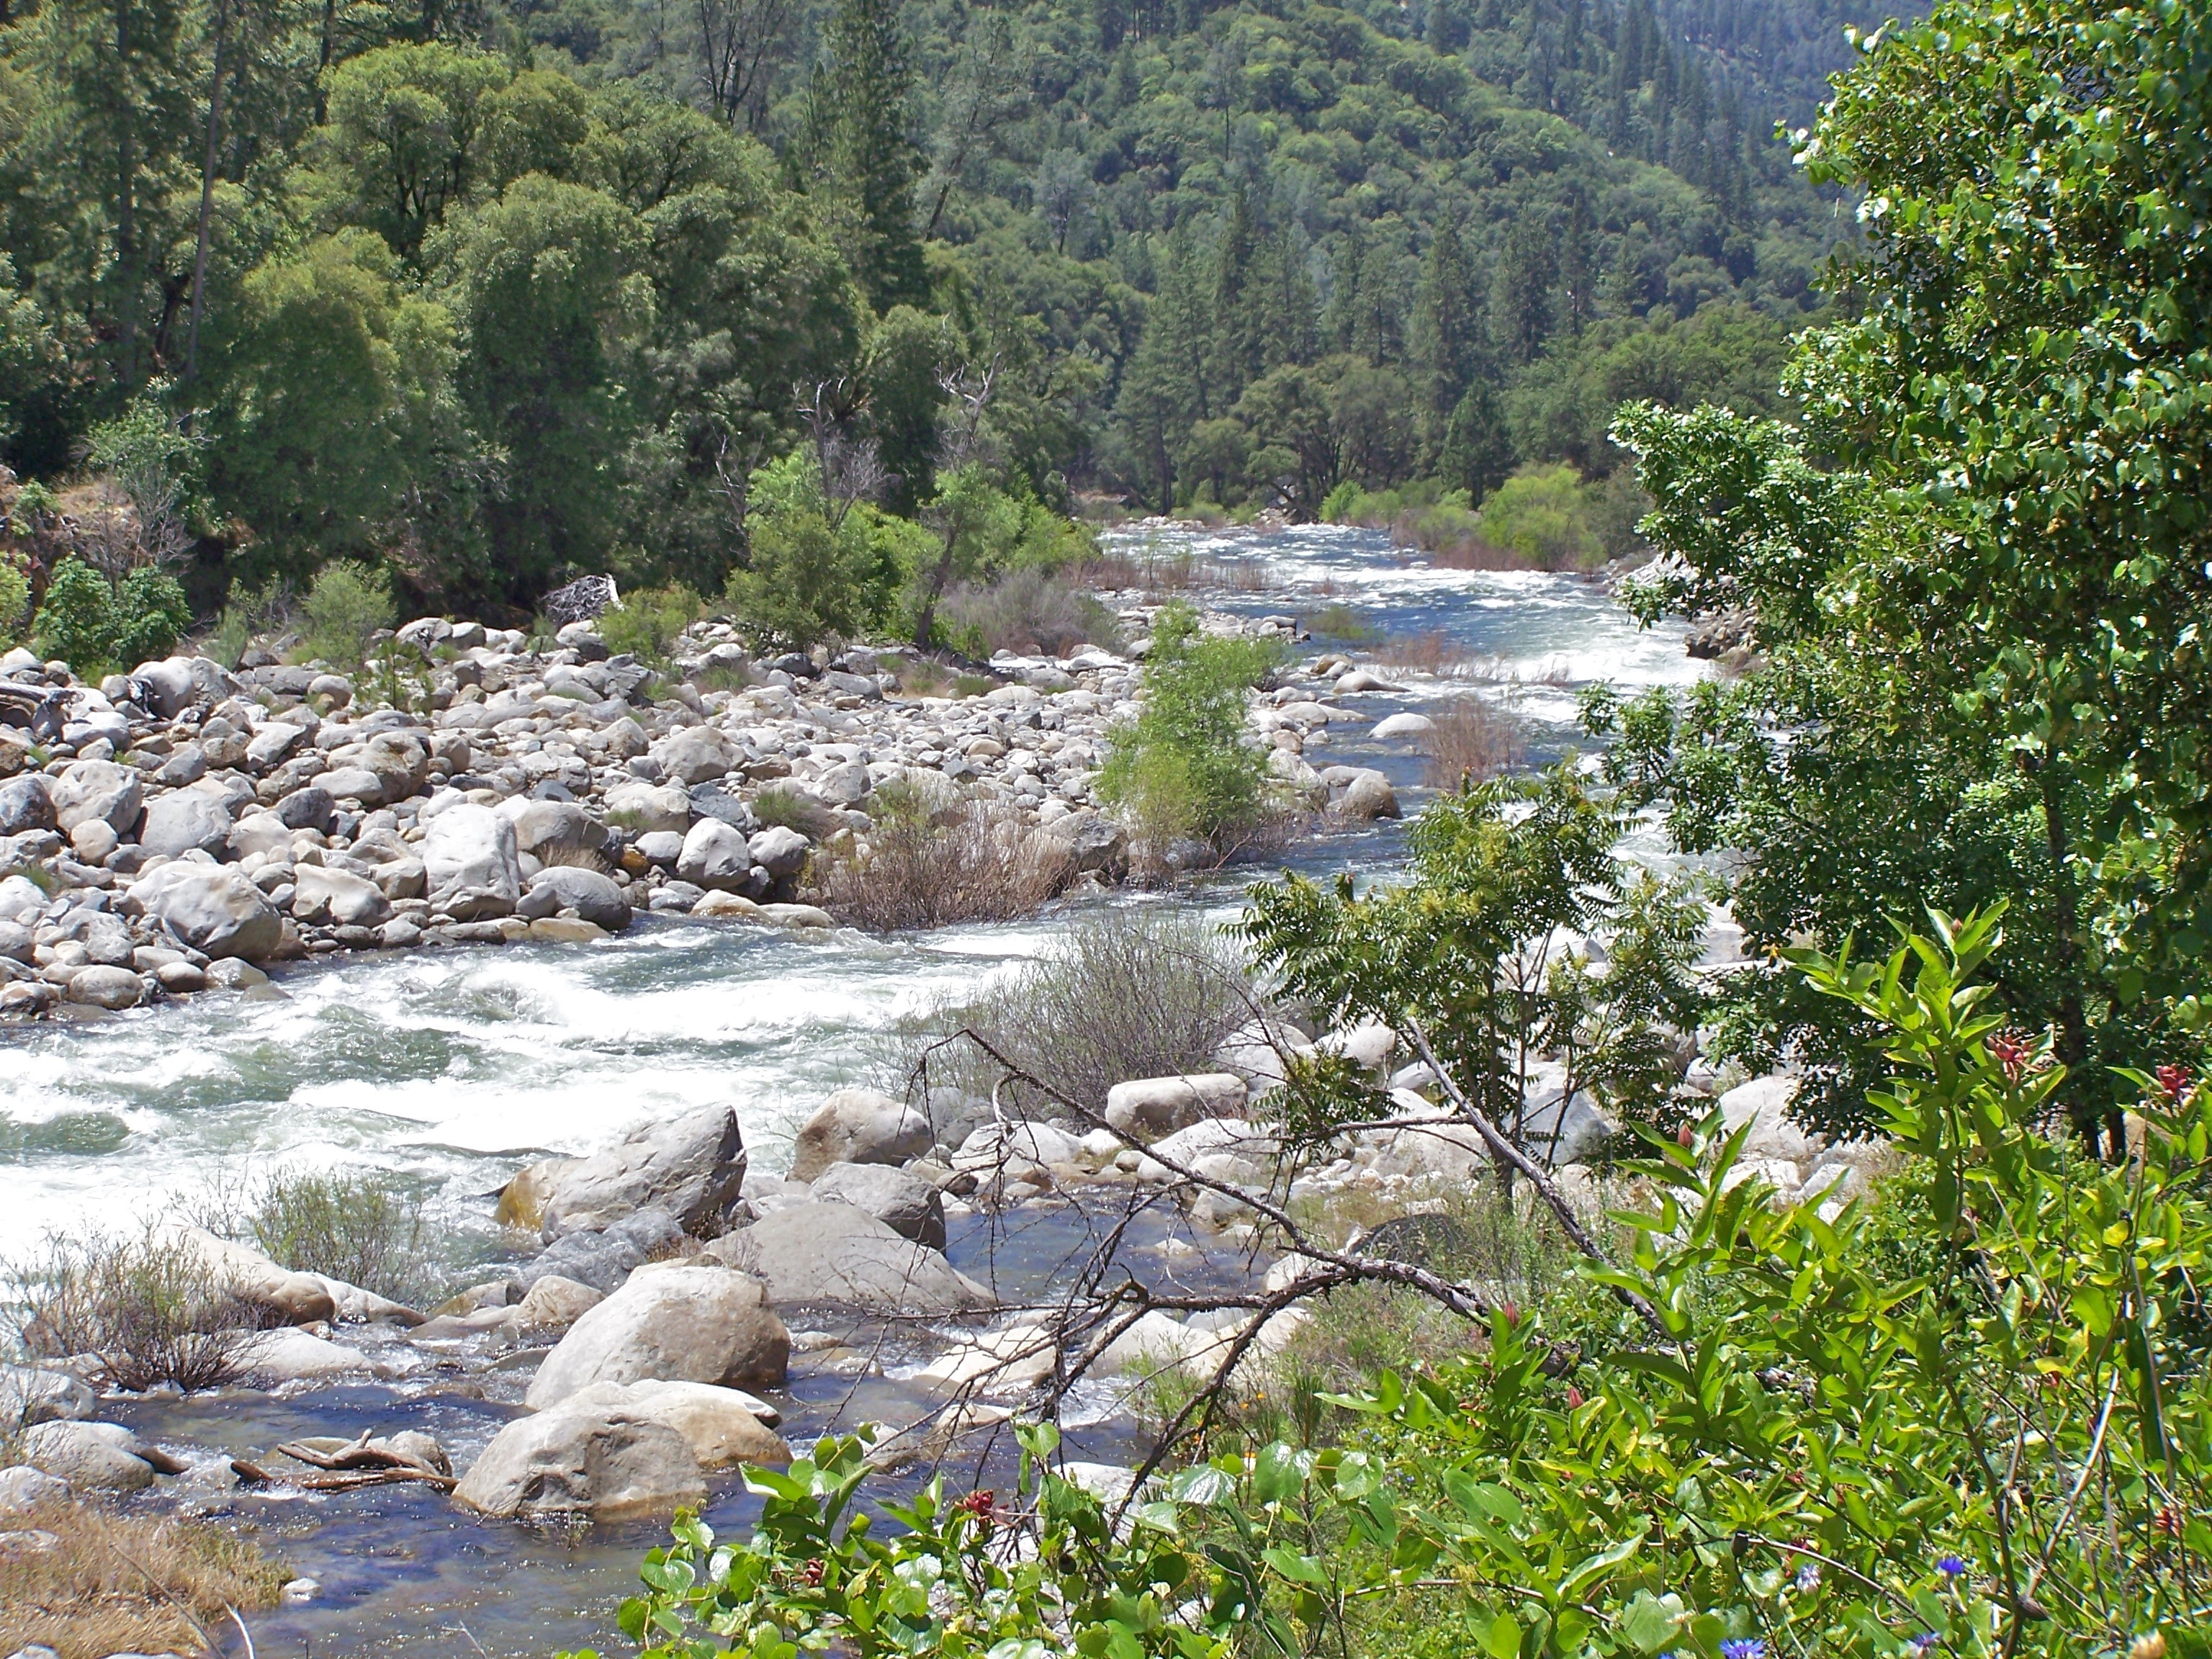
landscape, water, wilderness, mountain, trail, lake, view, river, valley, stone, stream, tranquil, peaceful, natural, rapid, body of water, rocks, ecosystem, watercourse, landform, nature reserve, geographical feature